Zinna Abbey

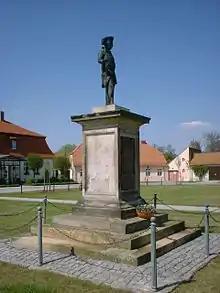
Statue of Frederick II

Following the Peace of Westphalia, the Magdeburg territories had finally been secularized in 1680 as the Duchy of Magdeburg and been given to Brandenburg-Prussia. In 1764, in an effort to bring economic revival to the area, King Frederick II of Prussia established a new village for weavers descending from Upper Lusatia at the site on which some of the monastic buildings had remained.